Tama New Town

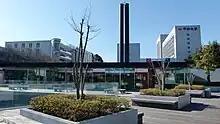
Chuo University

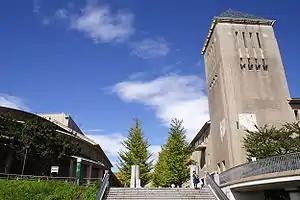
Tokyo Metropolitan University

Tama New Town is home to 16 university and college campuses.